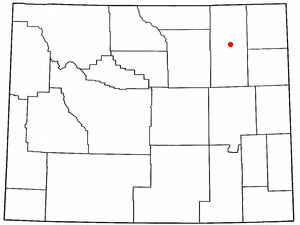
Gillette (Wyoming)
Gillettes beliggenhed i Wyoming
Gillette er en amerikansk by og administrativt centrum i det amerikanske county Campbell County i staten Wyoming. I 2000 havde byen et indbyggertal på 19.646.